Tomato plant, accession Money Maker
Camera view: vertical (180 deg); turntable rotation: 270 degrees
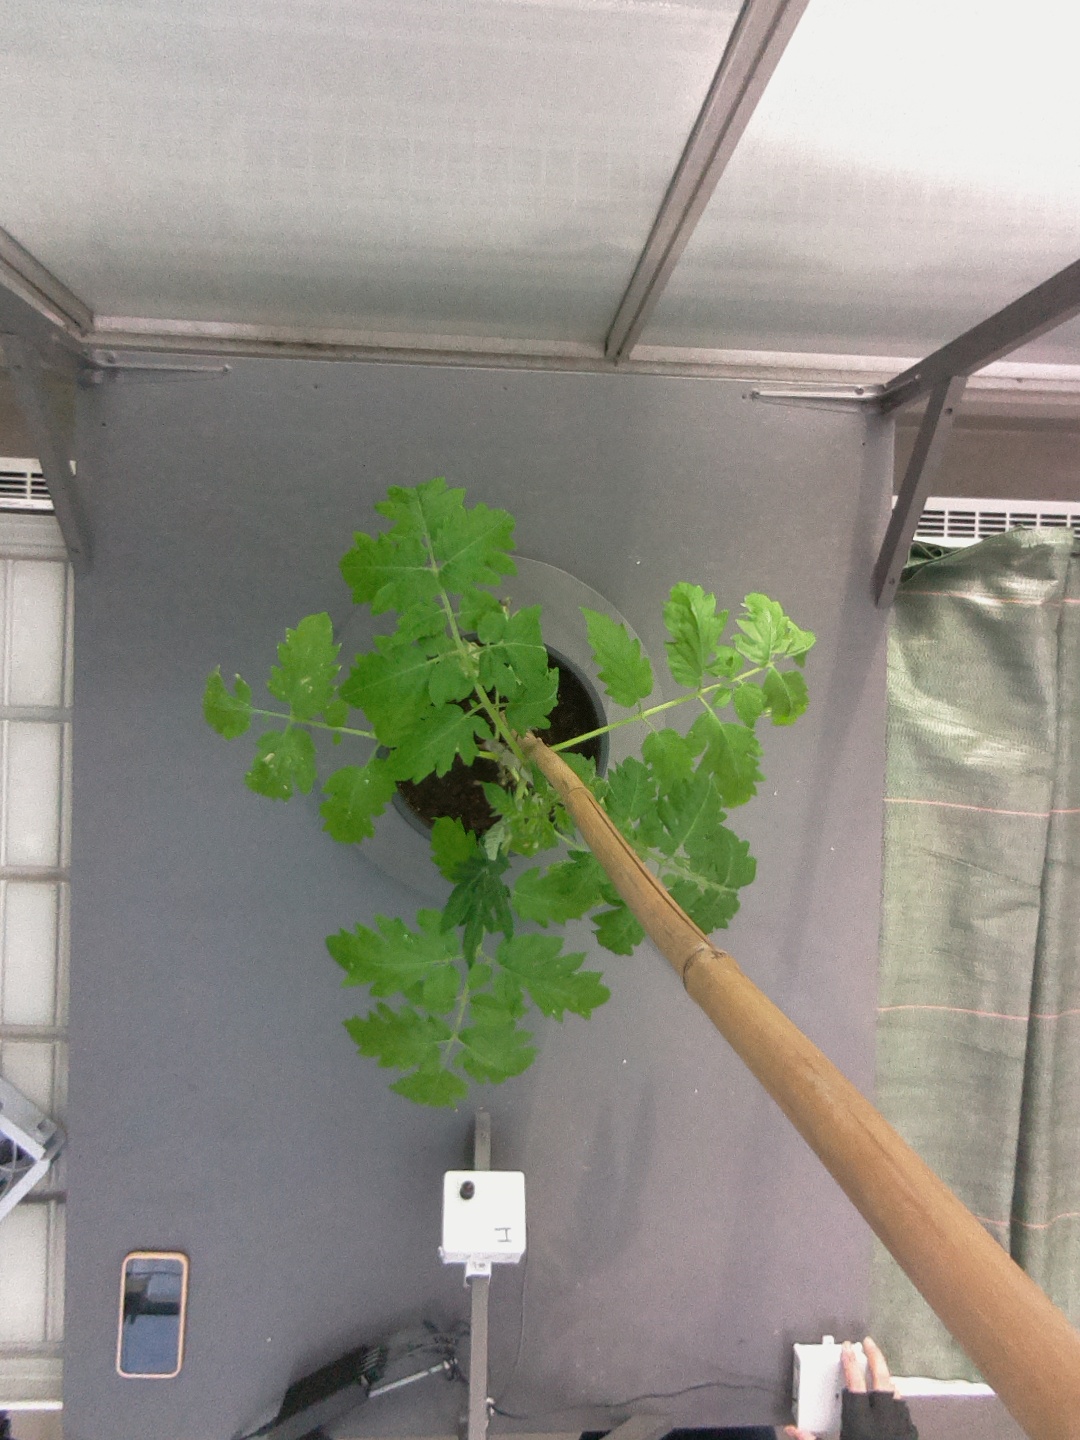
BBCH growth stage 14: 8 of true leaves visible